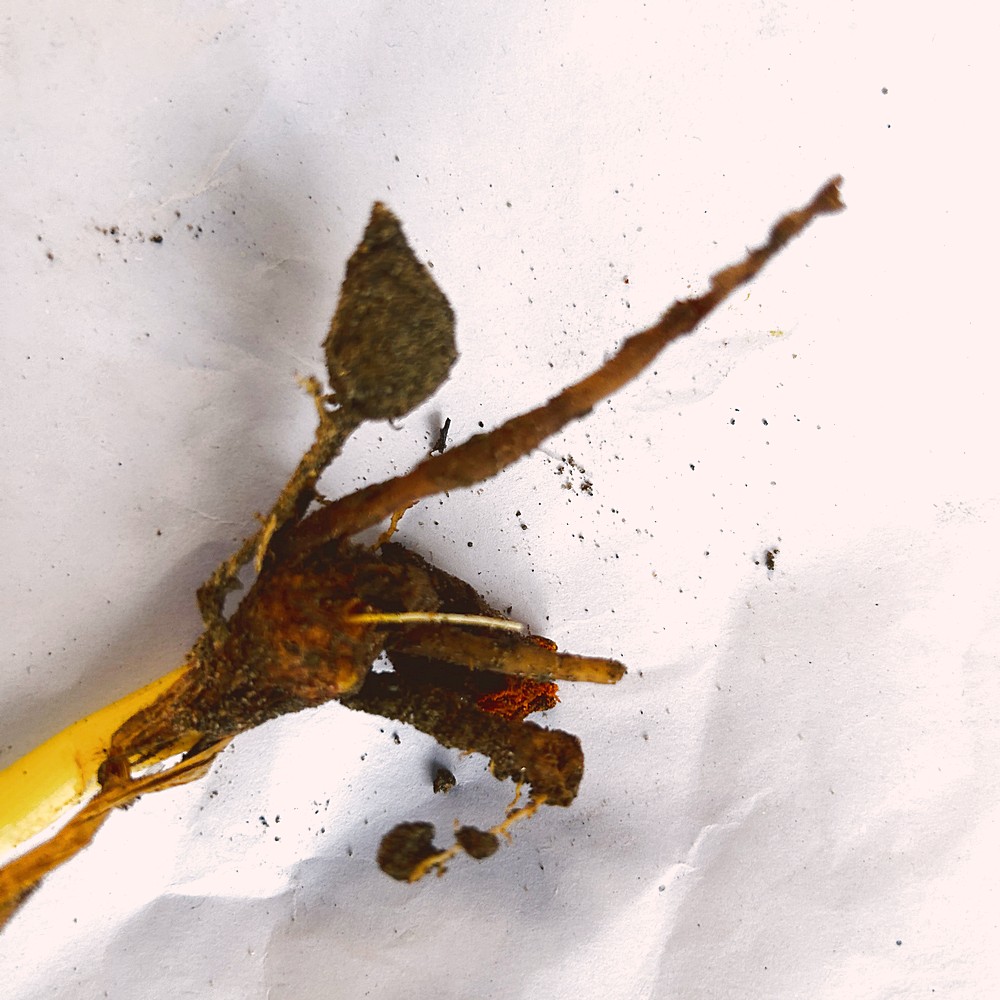
Label: Rhizome Disease Root